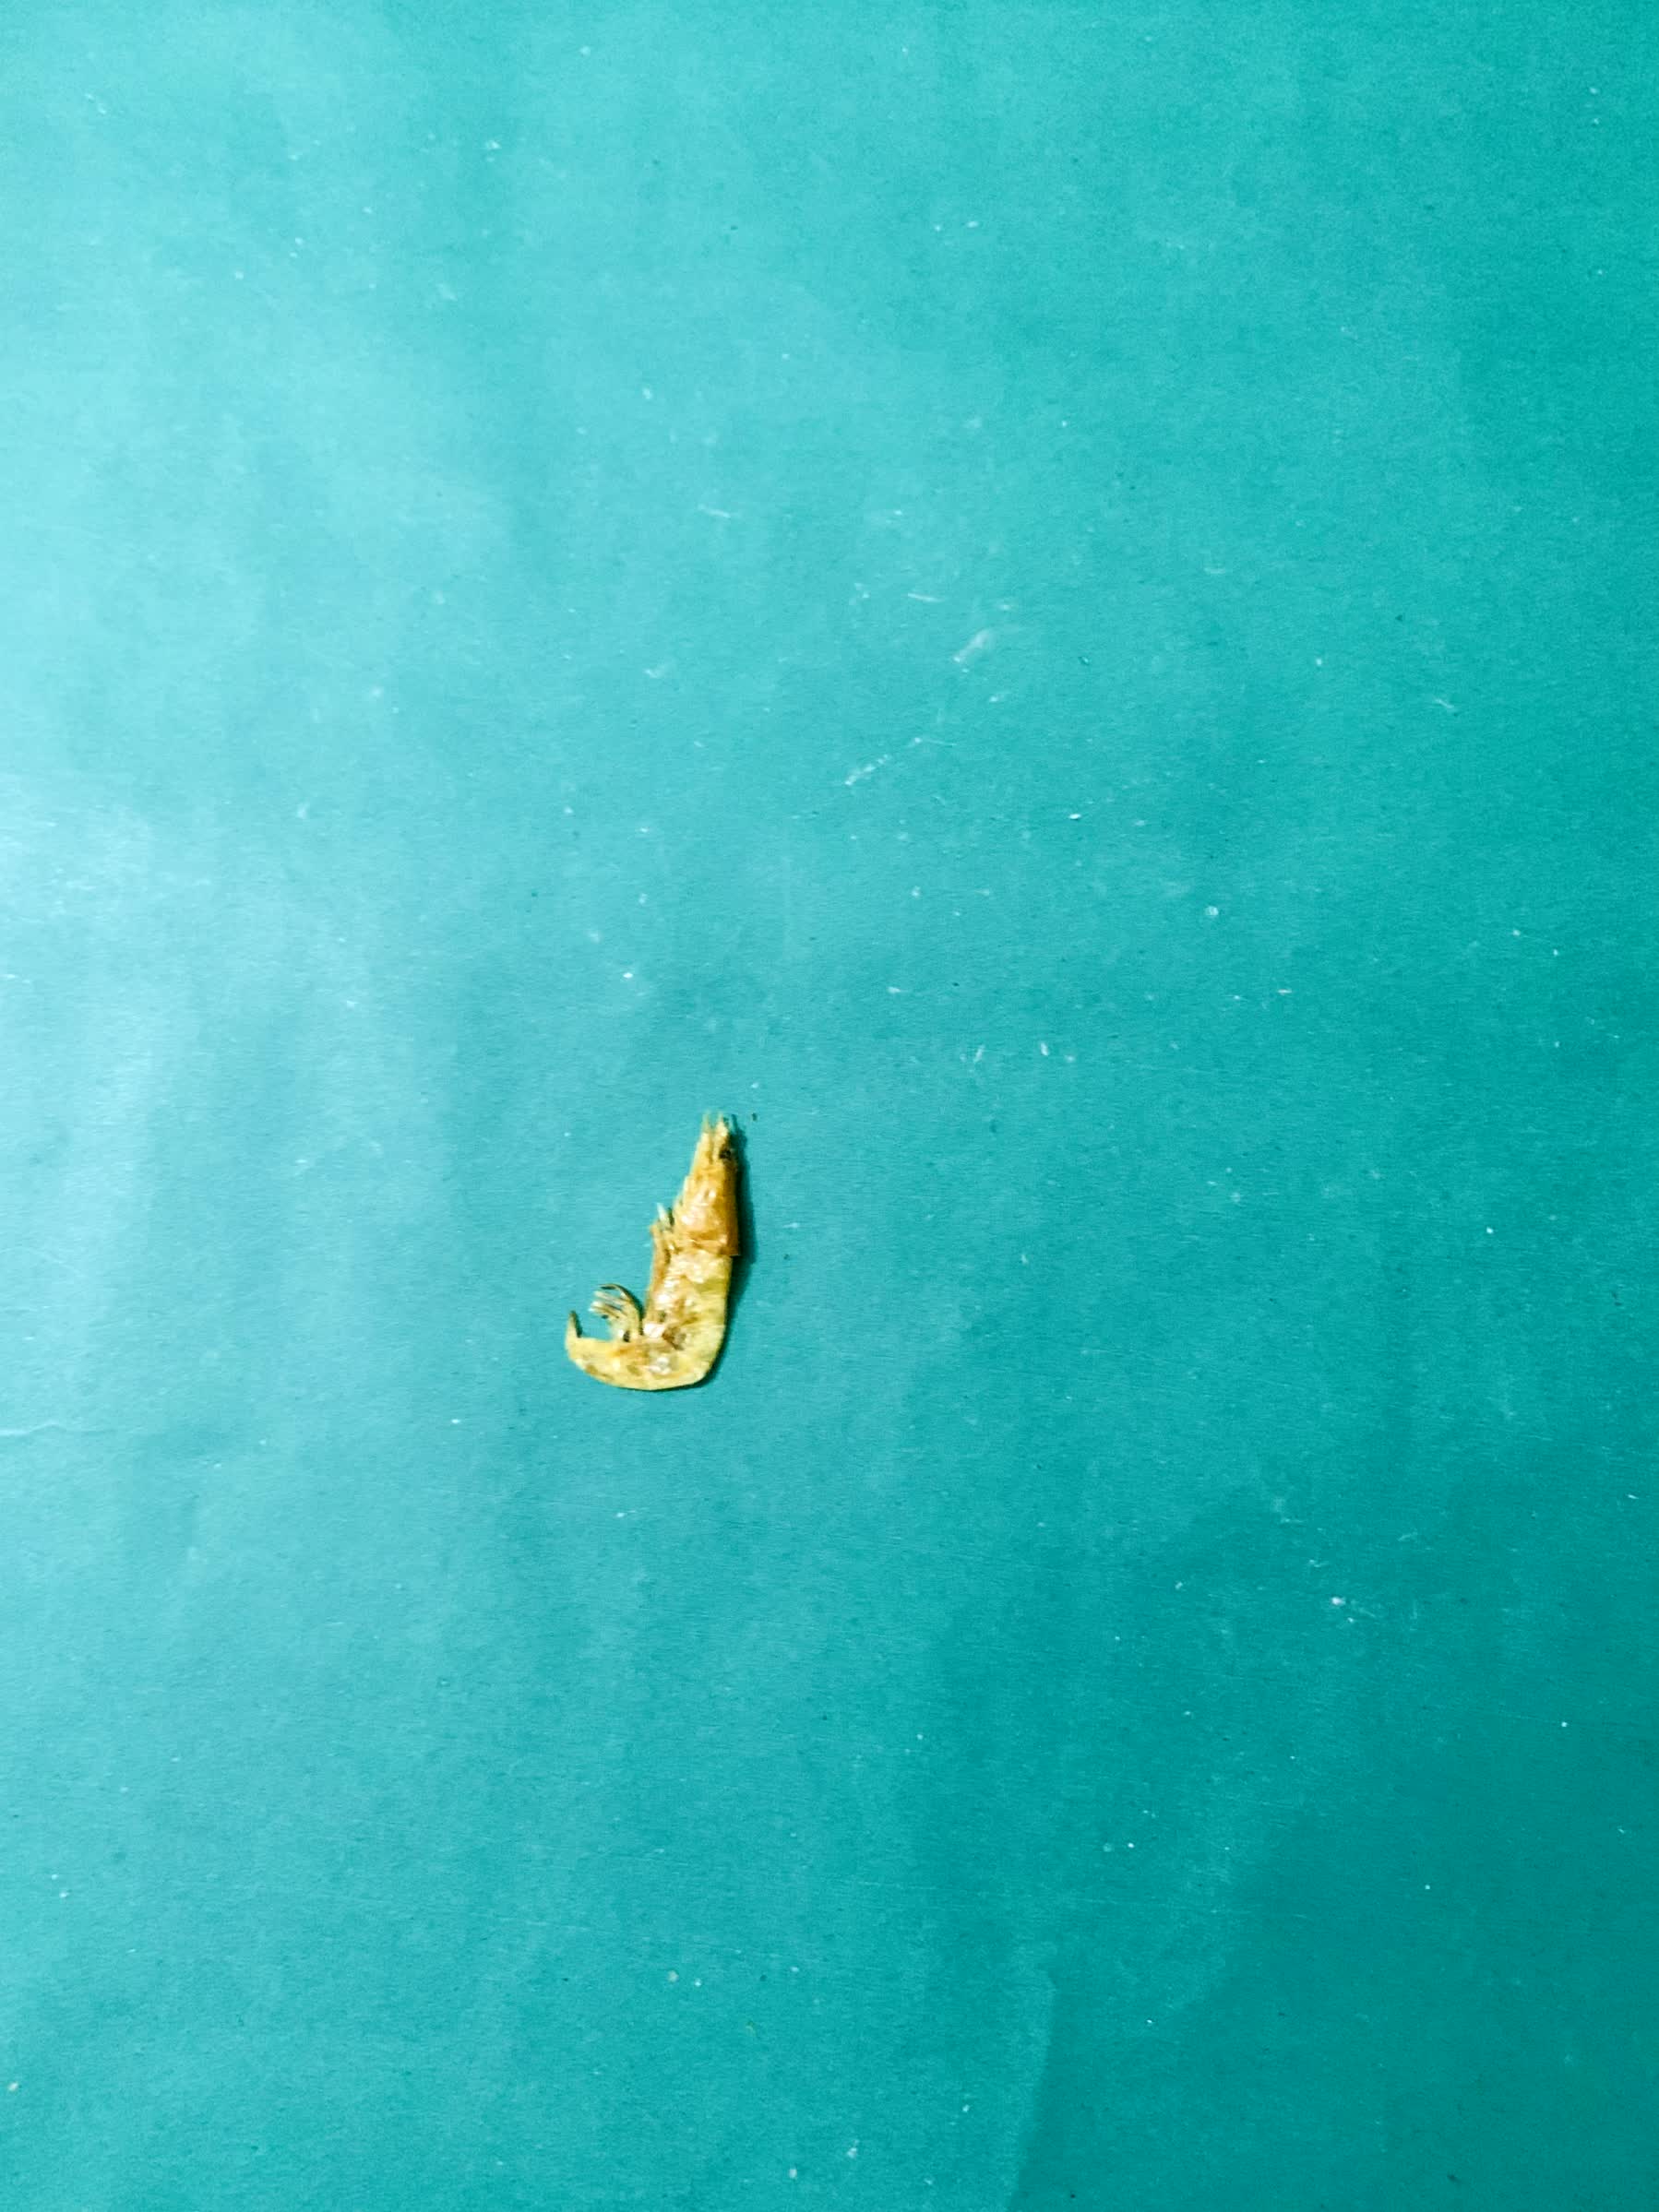
Species: chingri